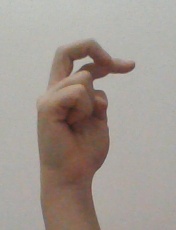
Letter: zay